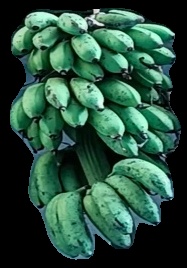
Variety: rasbale
Grade: grade2